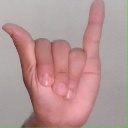
अक्षर: य